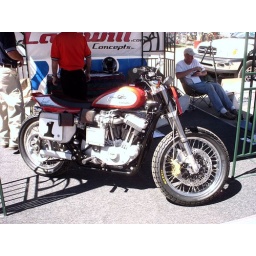
Mert Lawill in Orange shirt. This is Lawill street tracker I photographed at Sandia New Mexico vintage motorcycle national 2005.